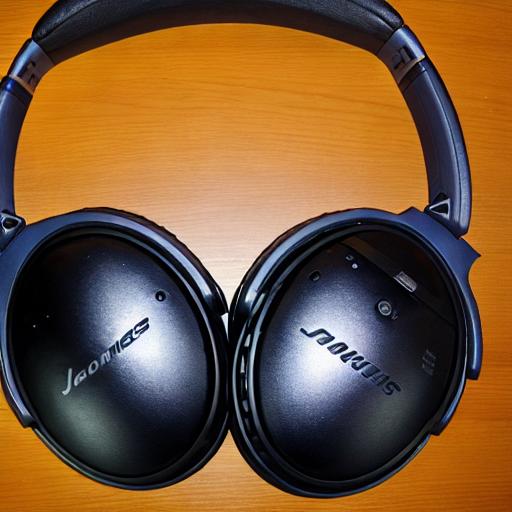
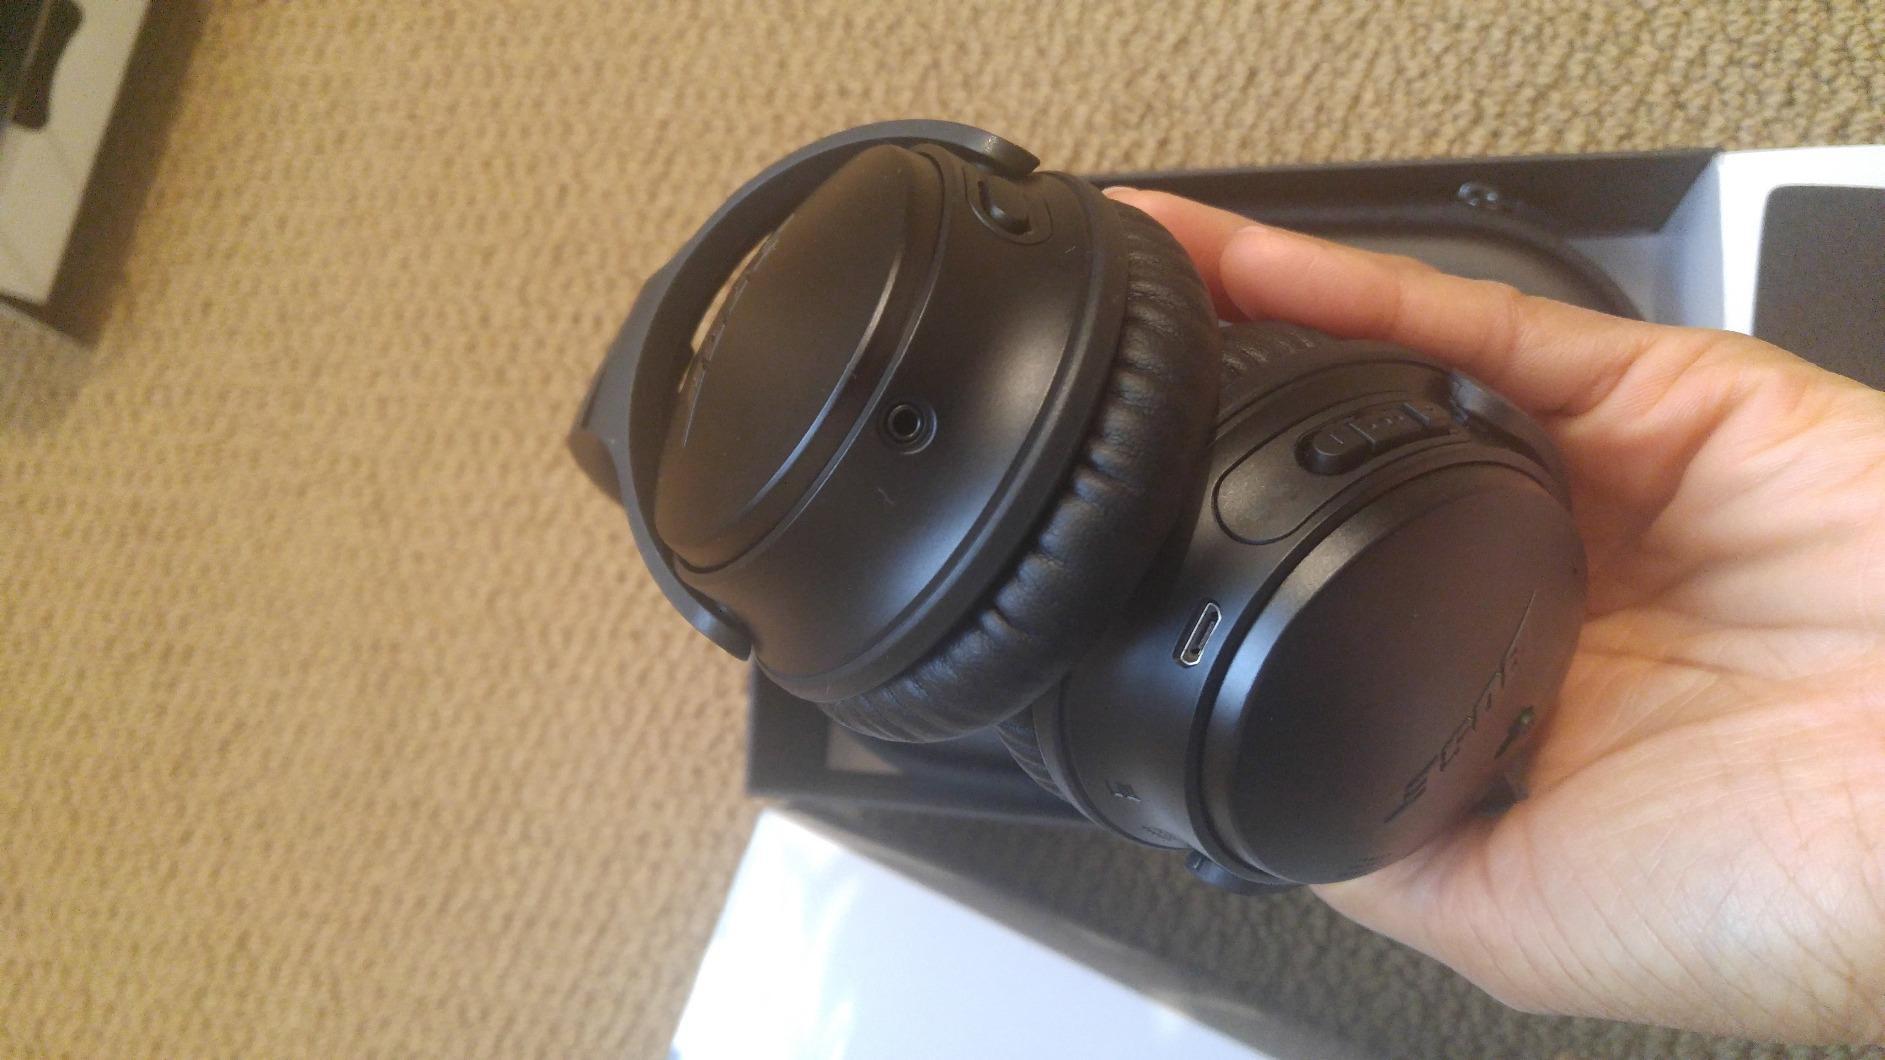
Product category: headphones
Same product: no